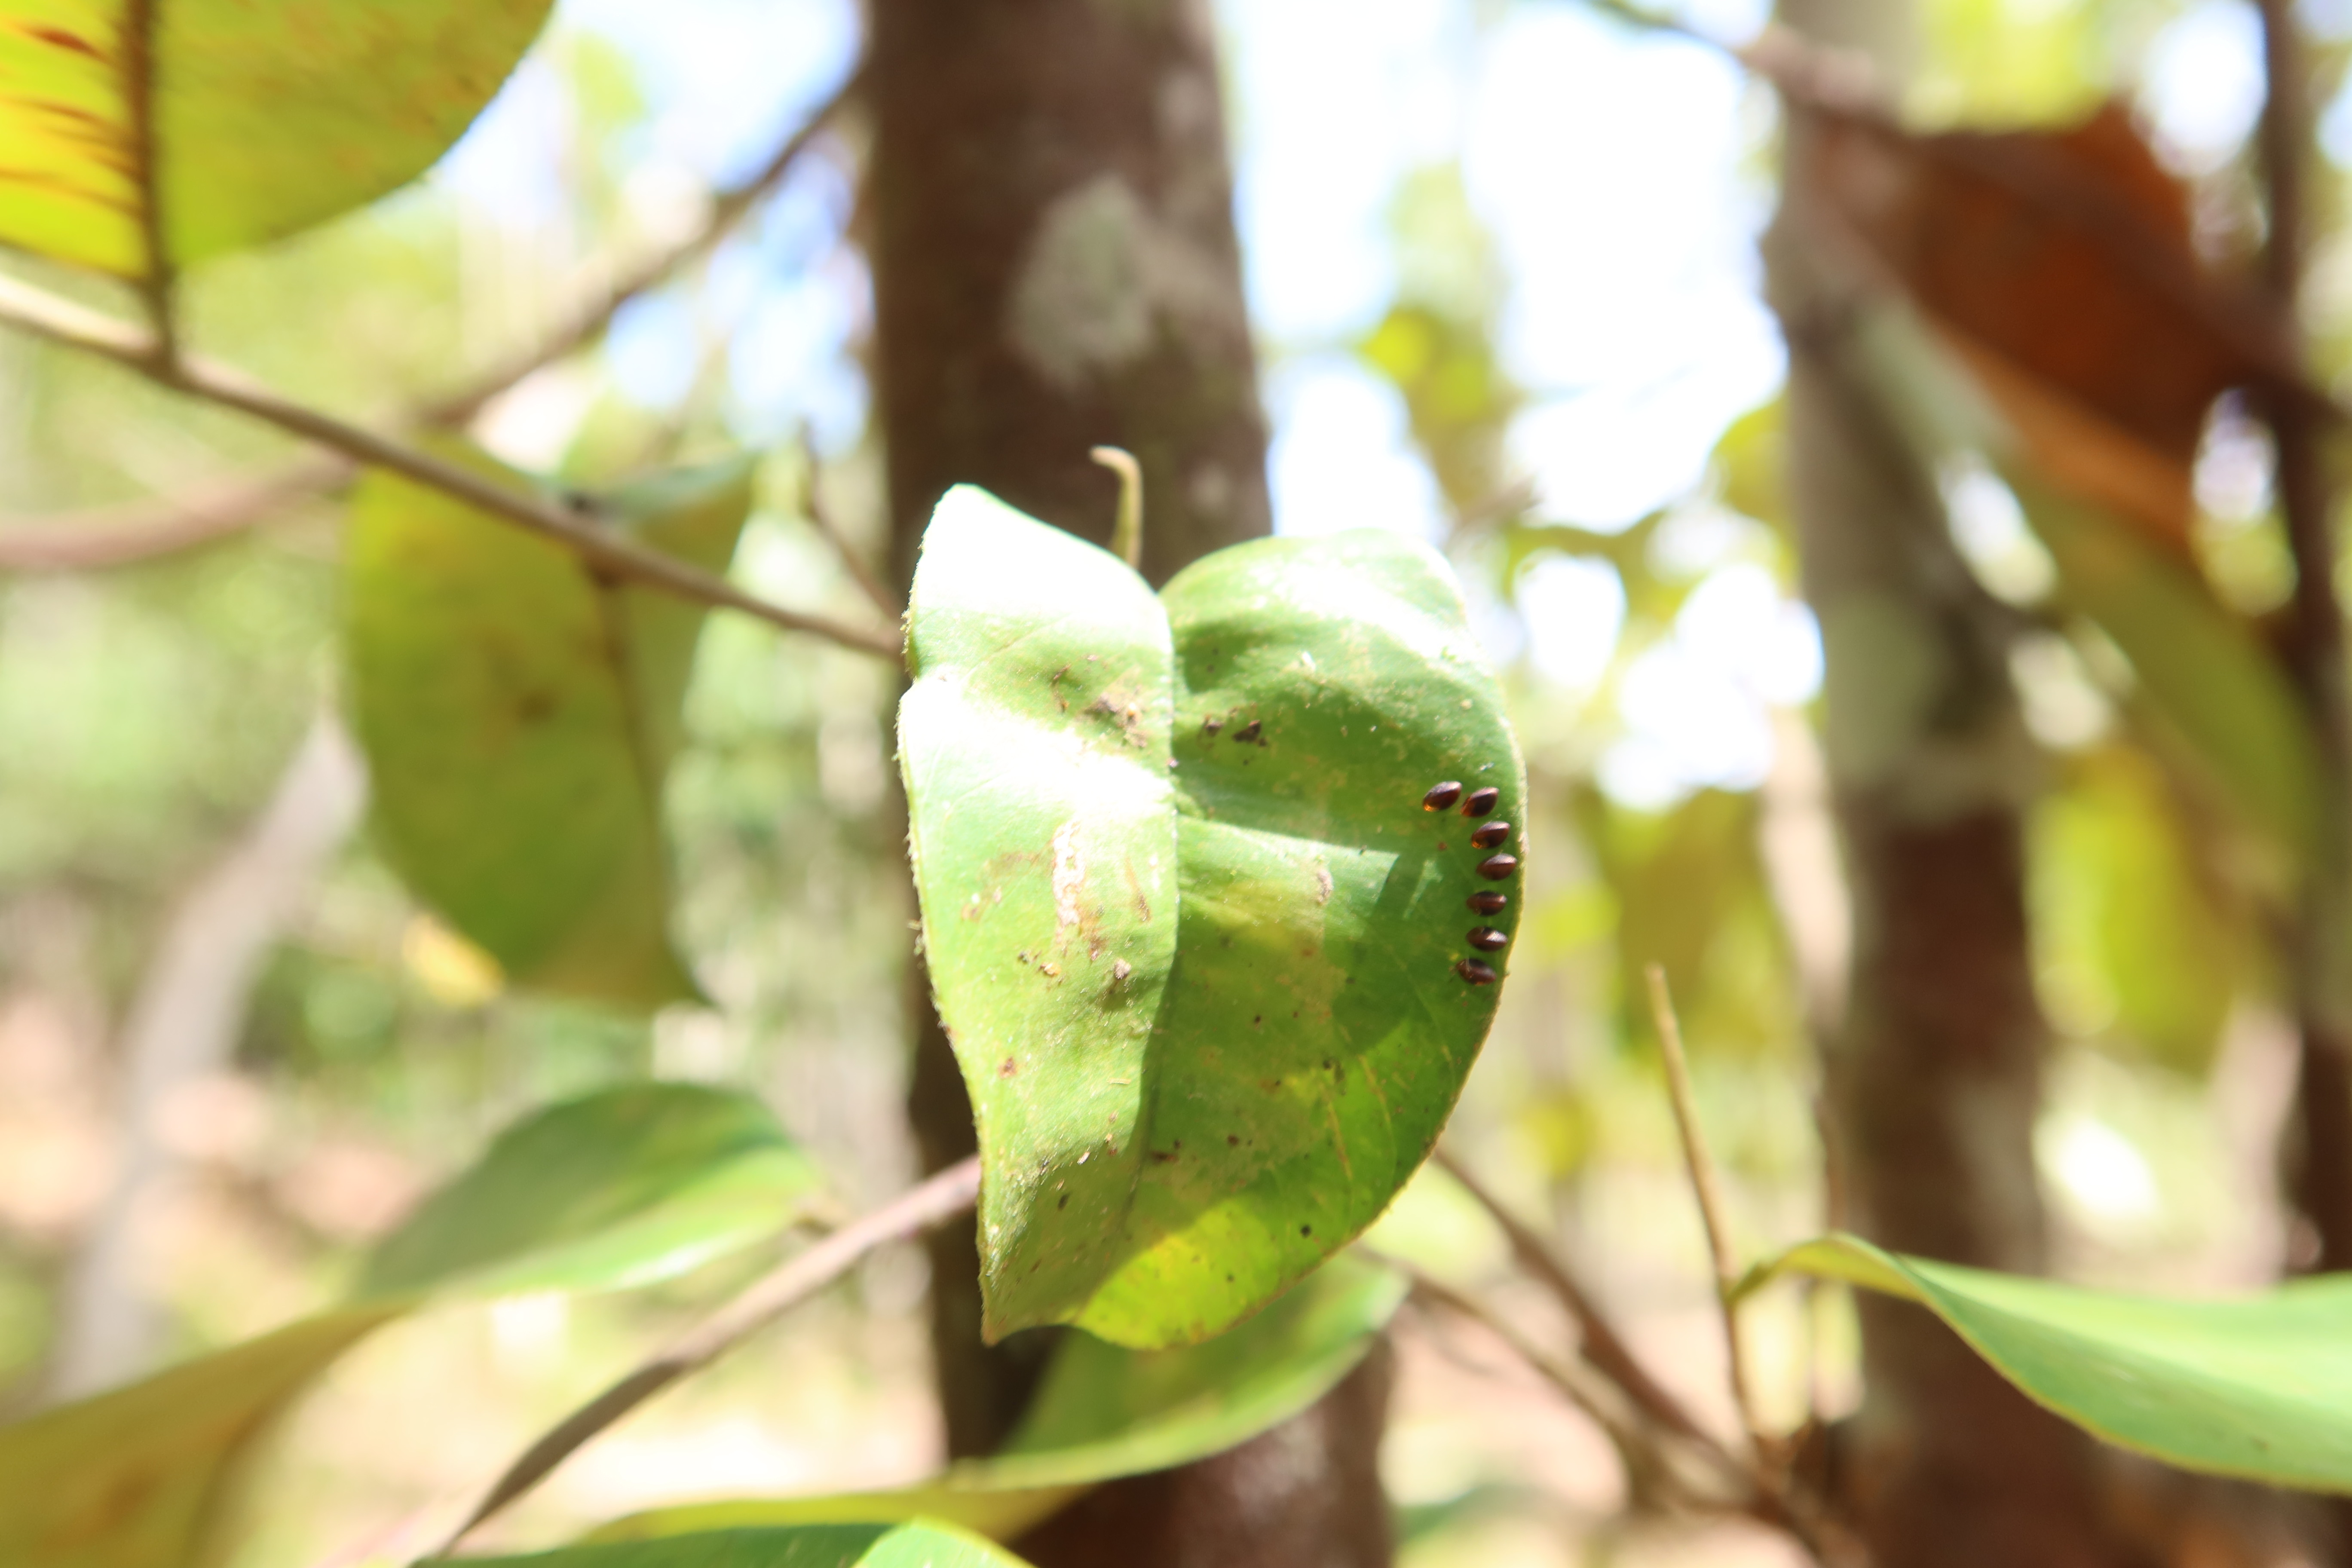
Label: Mosaic Viruses